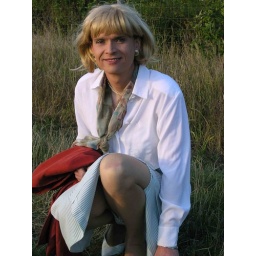
Me in a blue-white striped summer skirt from my lovely wife. The red jacket is hers too.